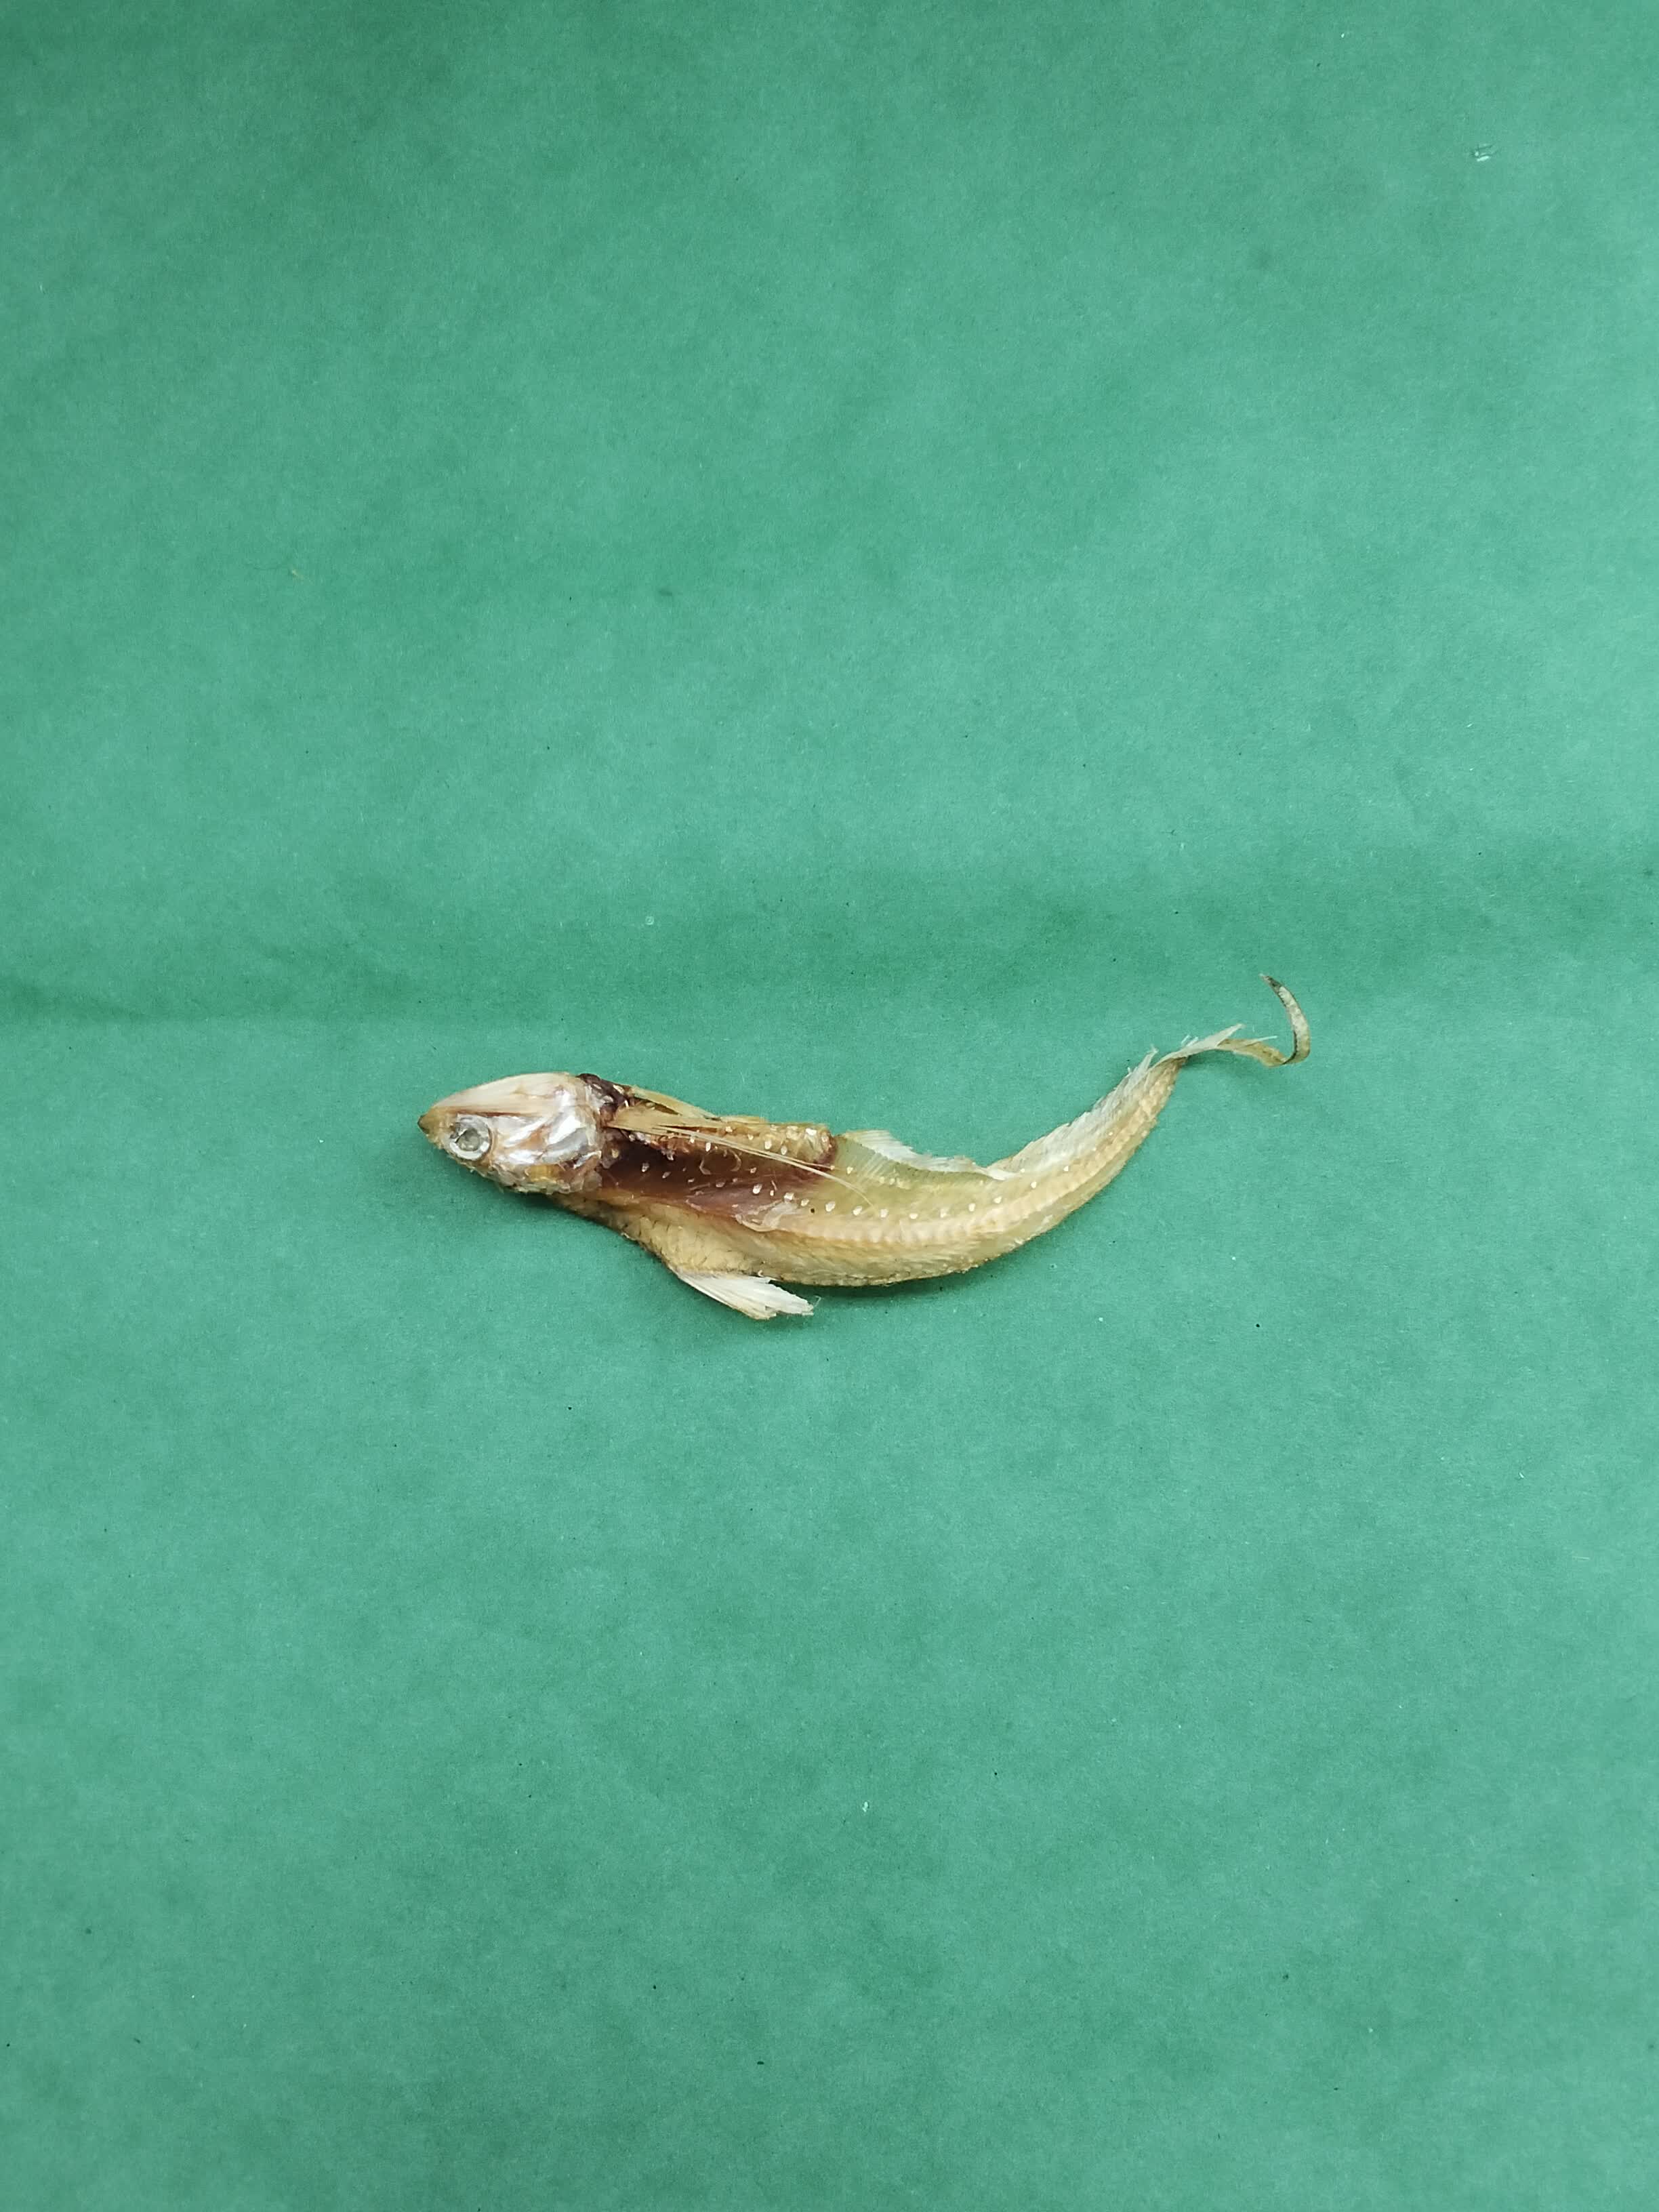
Species: Shundori